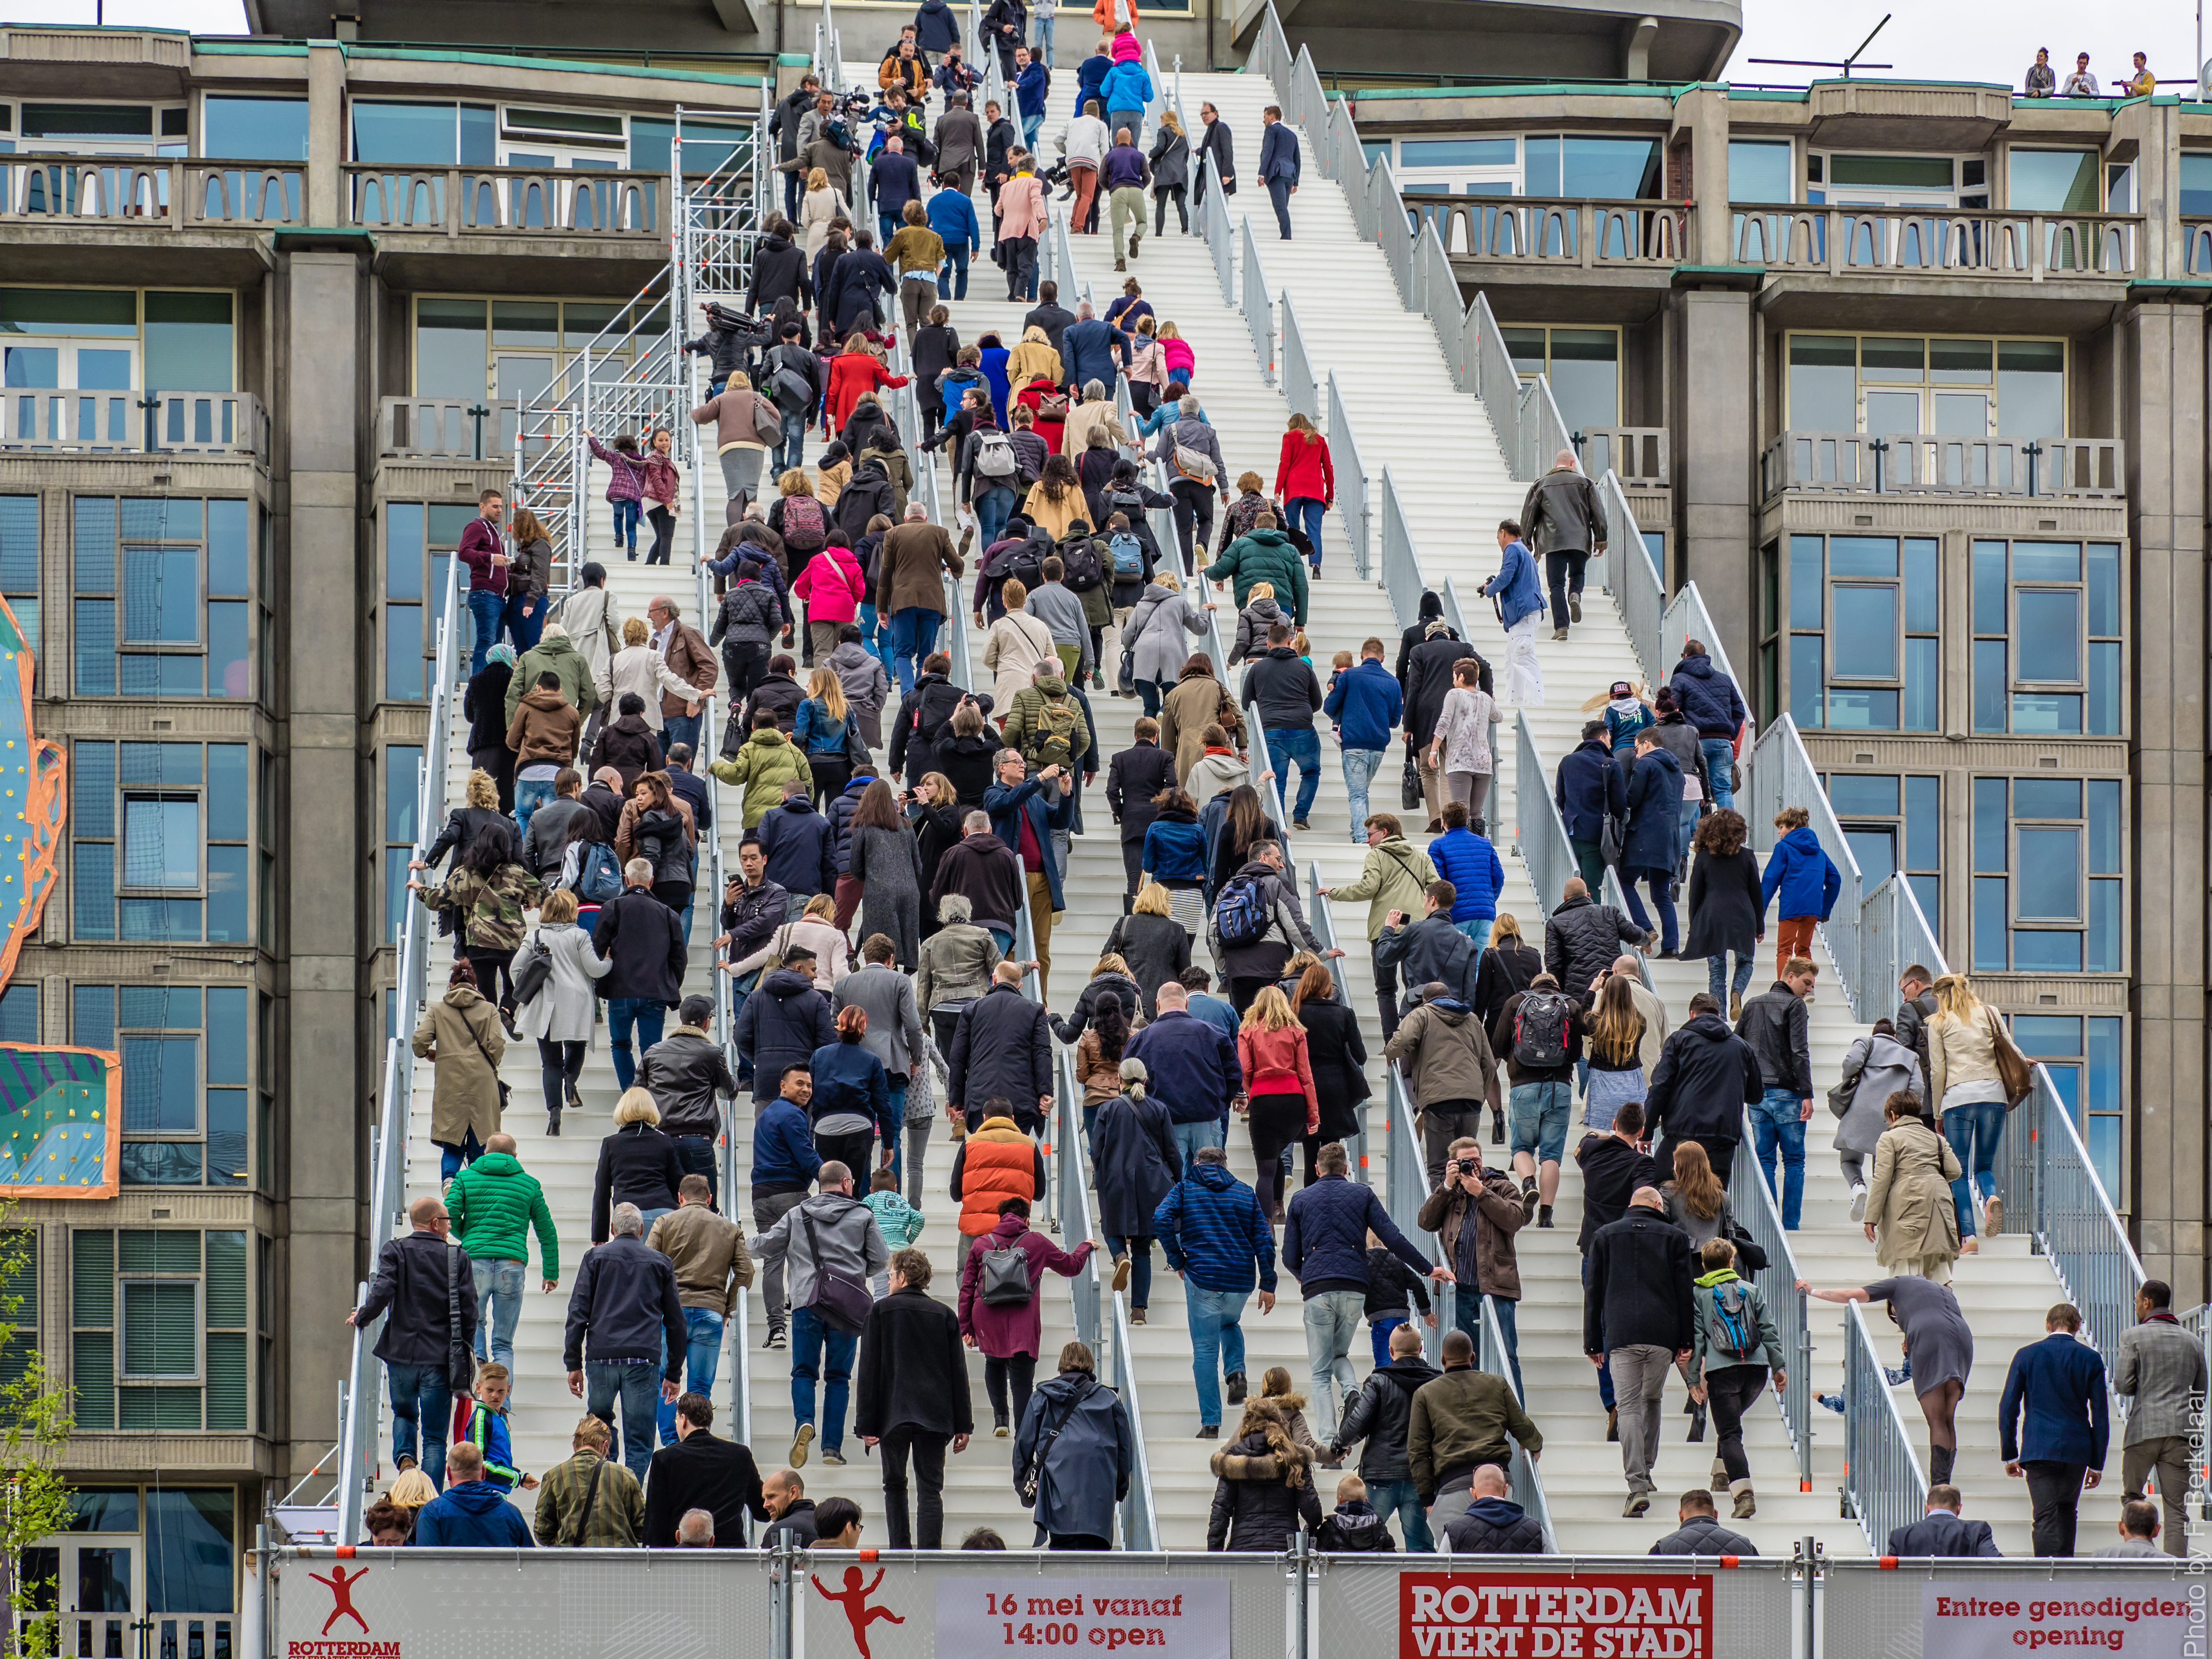
music, structure, crowd, show, stadium, festival, nederland, arena, rotterdam, zuidholland, event, endurance, instruments, musik, trap, muziek, nl, cityofrotterdam, eurobandrotterdam, evenement, euroband, marchingband, wwweurobandnl, muziekinstrument, musikverein, windband, muzikaleambassadeurs, musicalensemble, blasorchester, eurobandi, bandadeeurope, muzikaalambassadeur, gemeenterotterdam, groothandelsgebouw, stationsplein, 75jaarwederopbouw, detrap, steigertrap, rotterdamviertdestad, thestairs, bandadem sica, sport venue